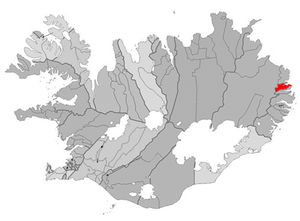
Seyðisfjörður est un petit village situé dans un fjord dans l'Est de l'Islande.